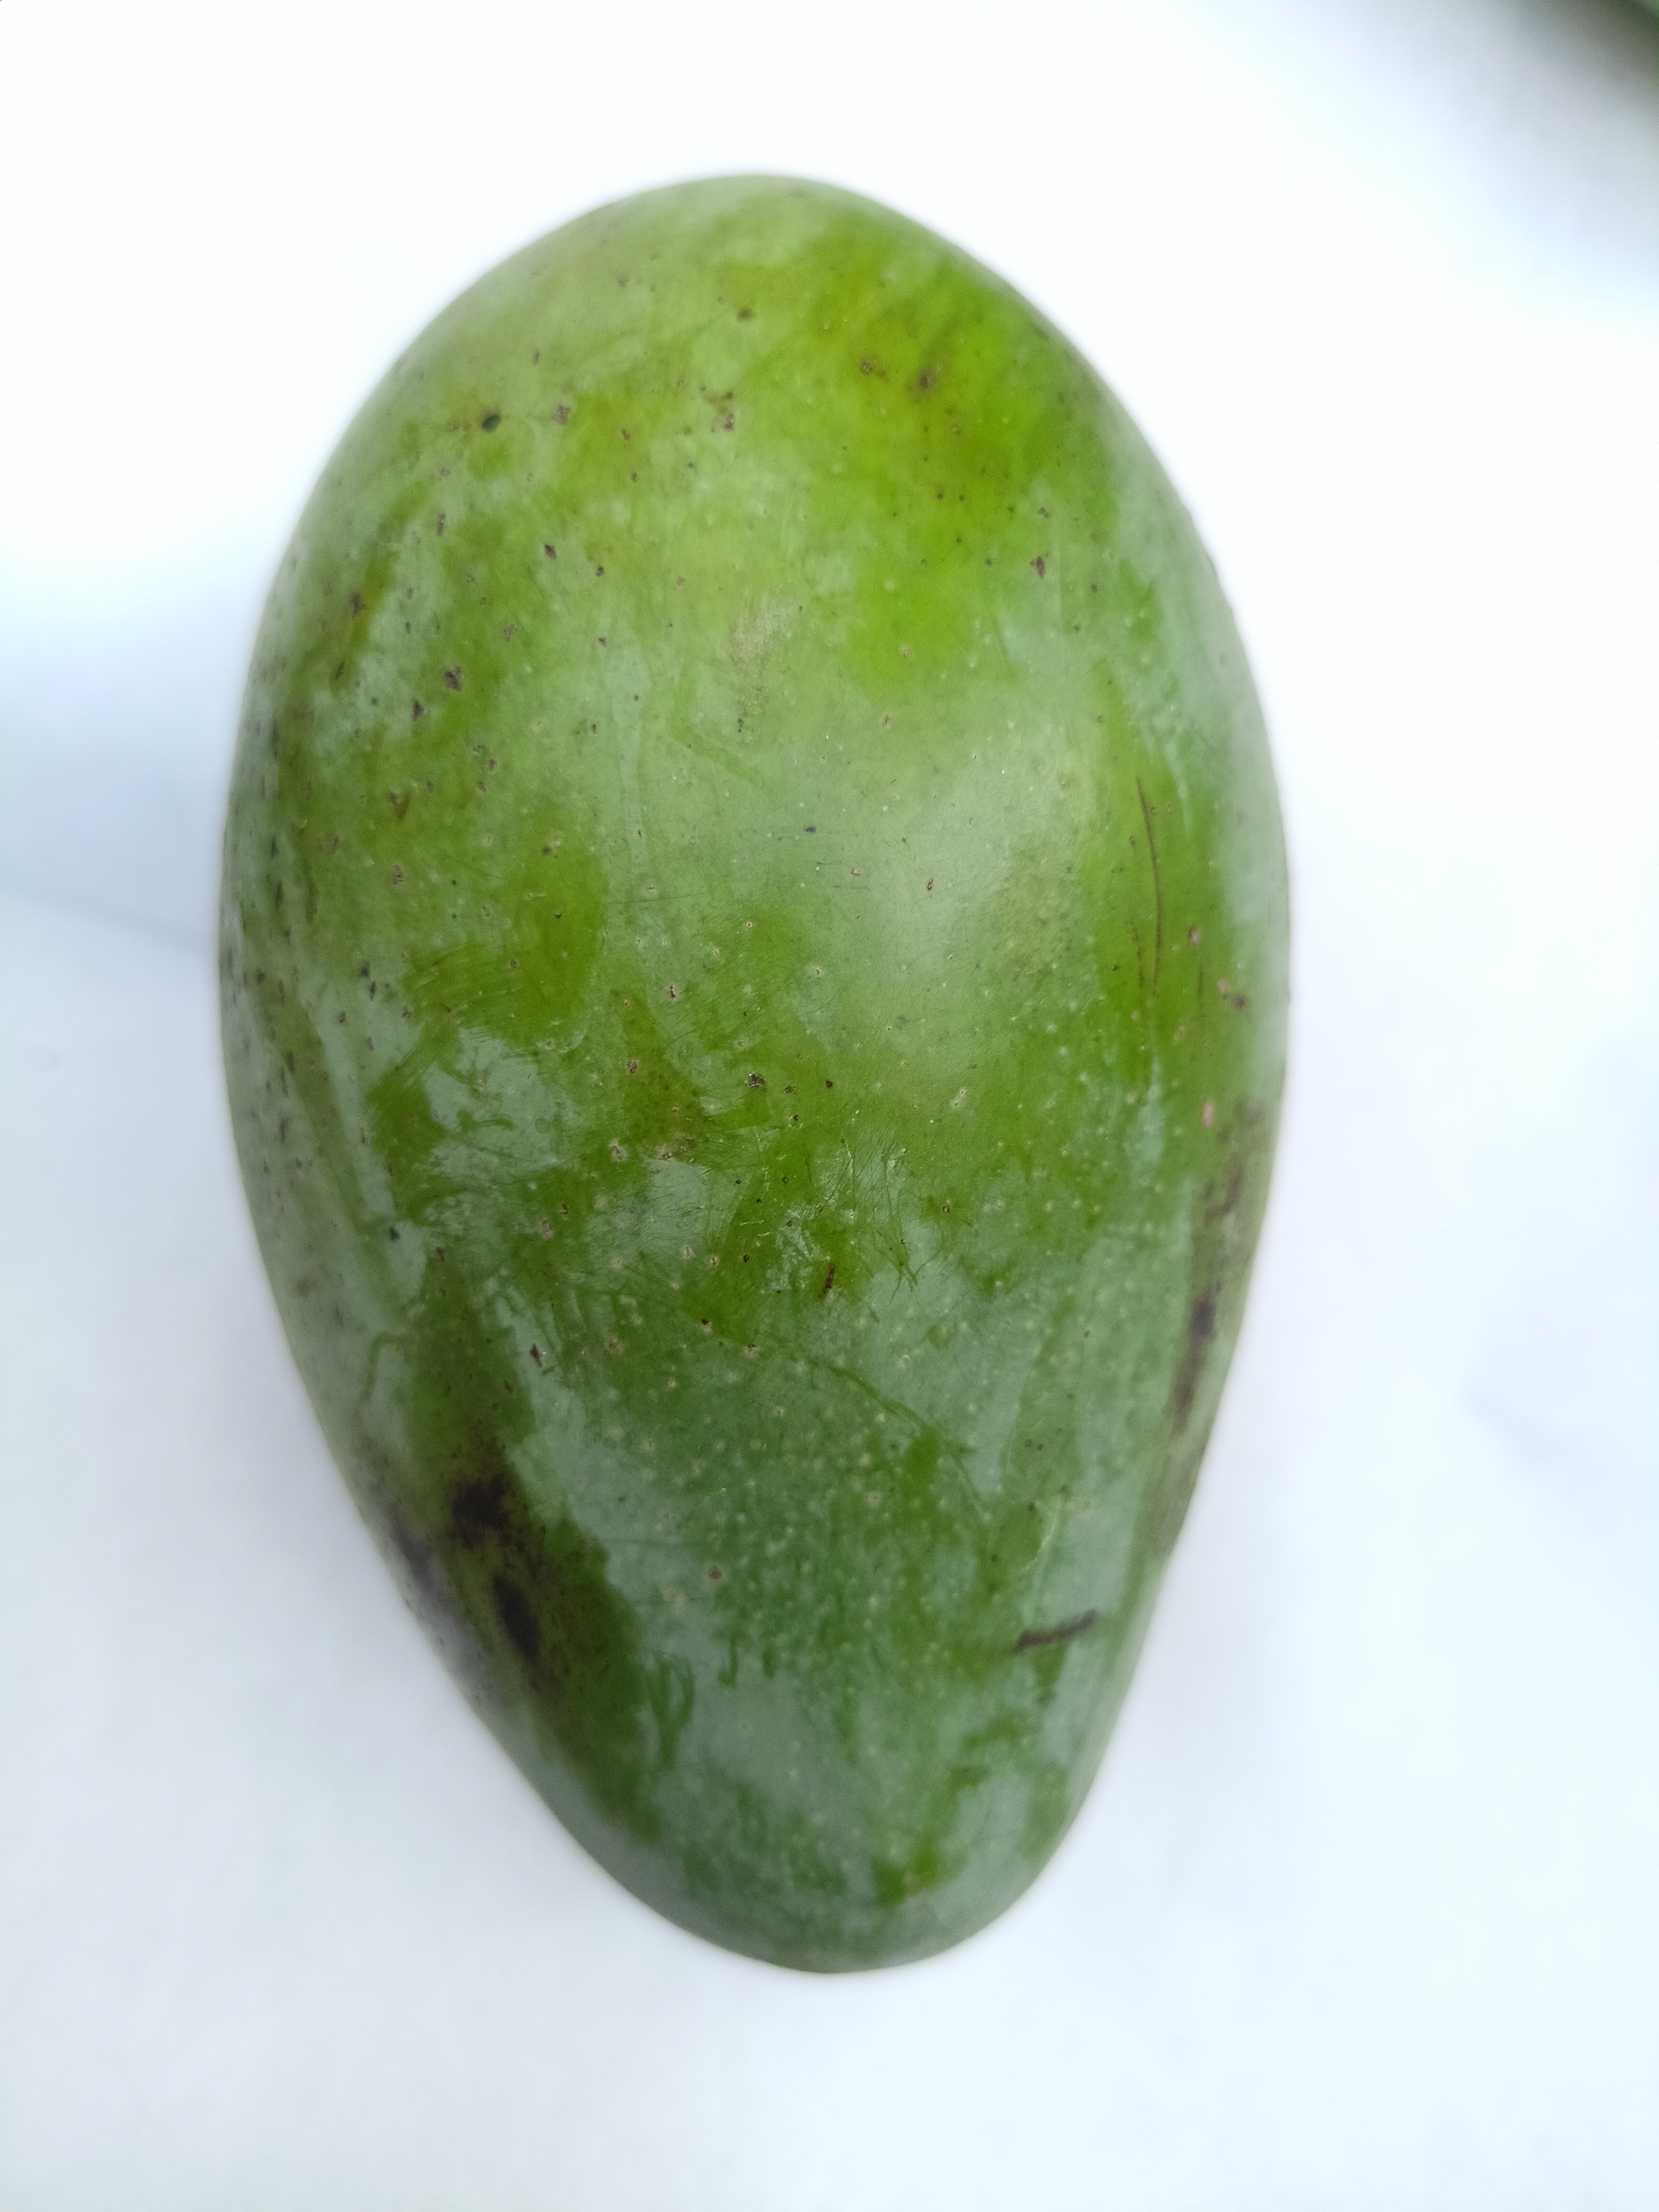
Mango variety: Amrapali